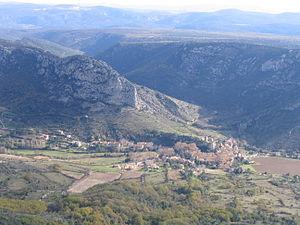
Description: Village de Saint-Jean-de-Buèges, au coeur de la vallée de la Buèges, au pied du massif de la Séranne. Hérault, France. Source: Hugo Soria Licence: fr:GFDL Hugo Soria
Le château de Baulx est une forteresse du XIIᵉ siècle, agrandie et remaniée aux XIIIᵉ et XIVᵉ siècles, décrite comme ruinée en 1749.
La montagne de la Séranne est un petit massif calcaire karstifié, situé dans le département de l’Hérault, en région Occitanie, à l’extrême sud du Massif central ; il forme un bourrelet marquant la limite sud du causse du Larzac. Son altitude varie de 700 à 900 mètres et sa longueur est d'environ 25 kilomètres. Cette barrière atteint son point culminant au Roc Blanc, à 942 mètres d'altitude.